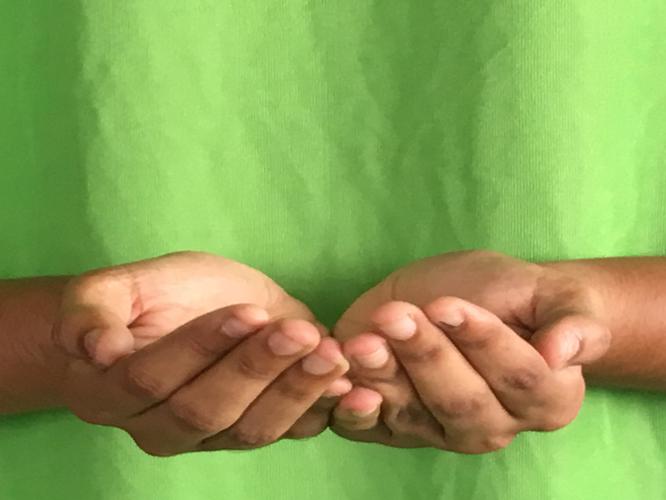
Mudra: Pushpaputa
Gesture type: double_hand